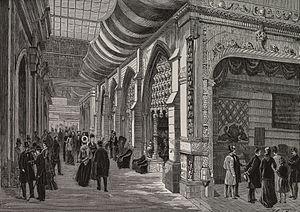
La verrerie de l'union est une verrerie fondée en 1865 par les trois frères Lemaire à Aniche dans le département du Nord
L'Exposition universelle de 1878 est la troisième Exposition universelle de Paris ; elle a lieu du 1ᵉʳ mai au 31 octobre 1878 sur le Champ-de-Mars.